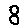
Label: 8